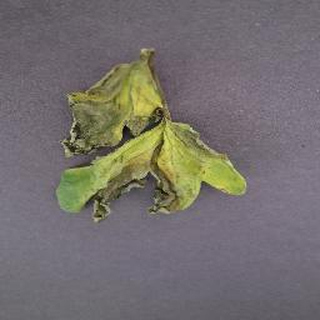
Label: tomato_late_blight